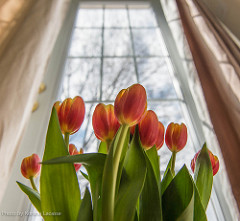
Flower: tulip